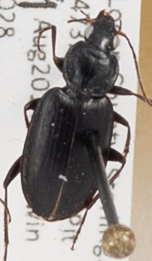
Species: Agonum placidum
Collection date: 2014-08-19
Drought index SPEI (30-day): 0.1
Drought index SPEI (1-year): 0.592
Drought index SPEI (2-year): -0.588